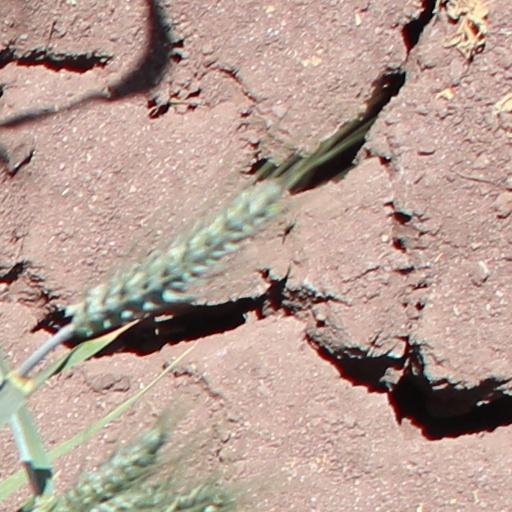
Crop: wheat